Bagh-chal

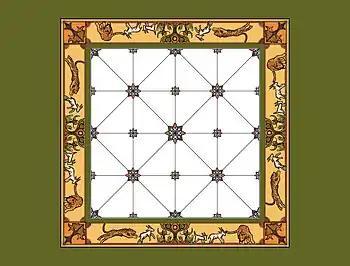
Decorative gameboards often reflect the story of the game using ancient traditional Asian patterns.

Bagh-chal ( "bāgh cāl", "dhun kasa" meaning "tiger game") is a strategic, two-player board game that originated in Nepal. The game is asymmetric in that one player controls four tigers and the other player controls up to twenty goats. The tigers 'hunt' the goats while the goats attempt to block the tigers' movements. This game is also seen in southern India with a different board, but the rules are the same. This game is popular in rural areas of the country.